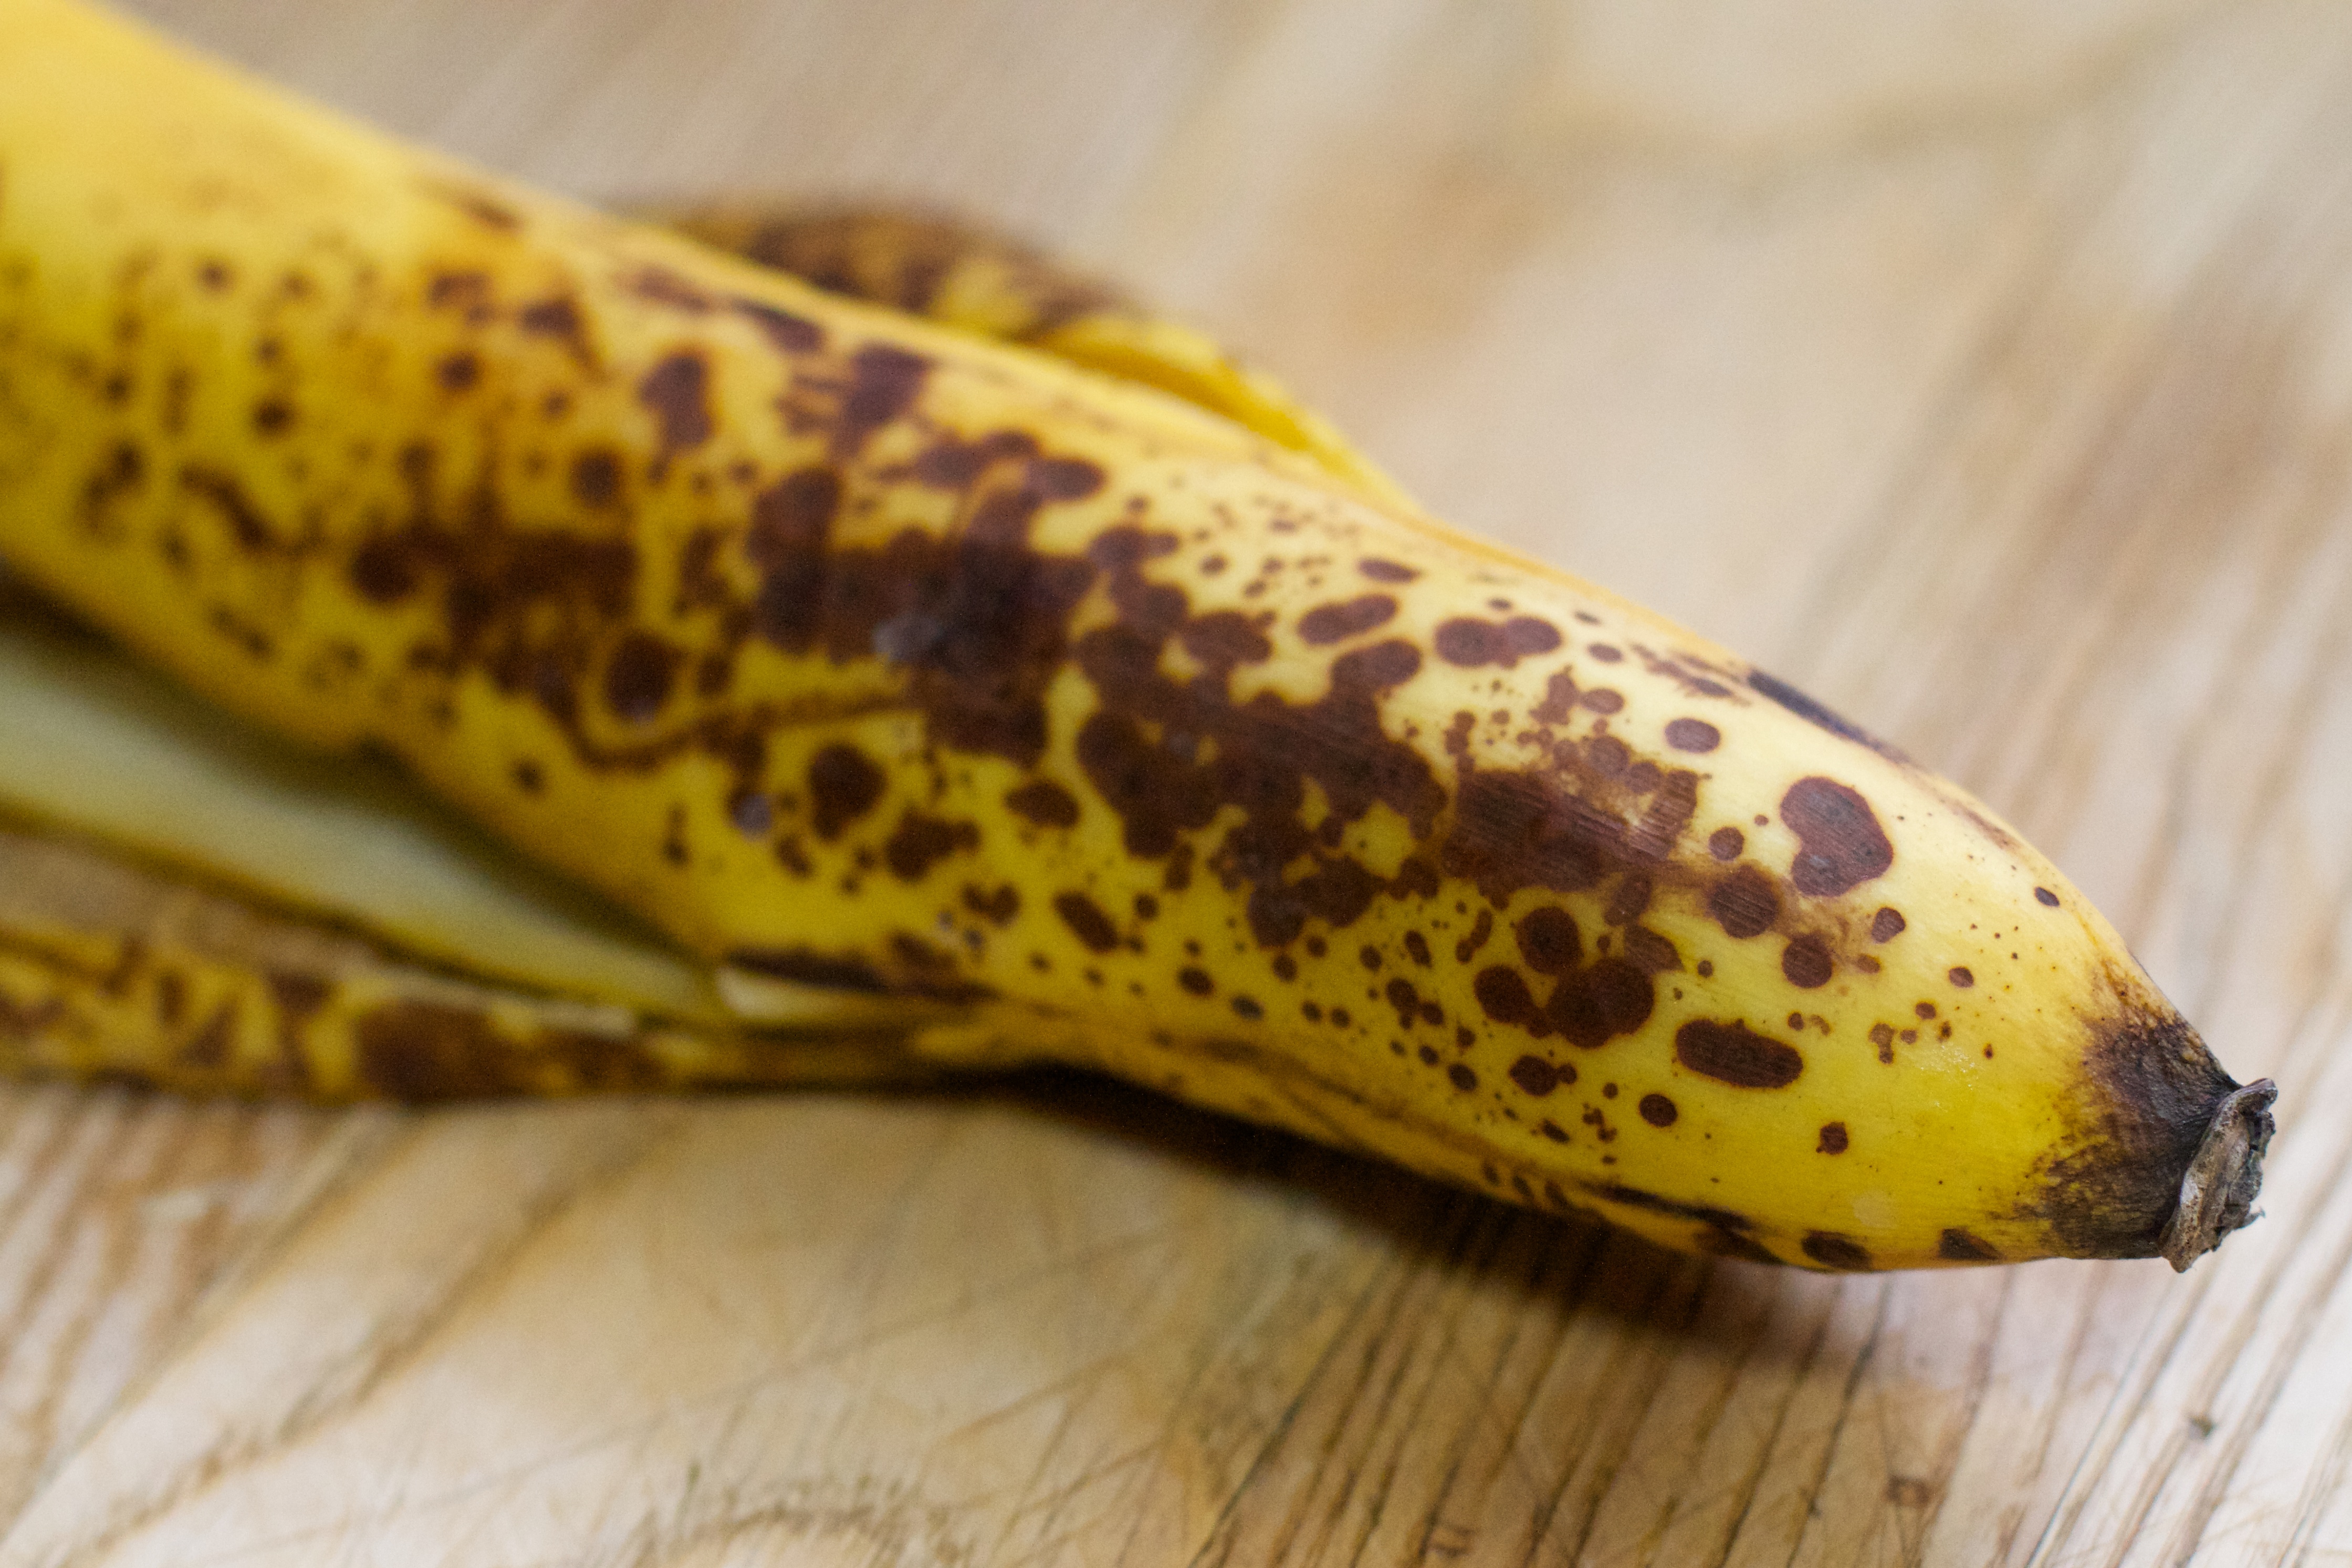
plant, fruit, flower, food, produce, vegetable, crop, yellow, banana, flowering plant, land plant, banana family